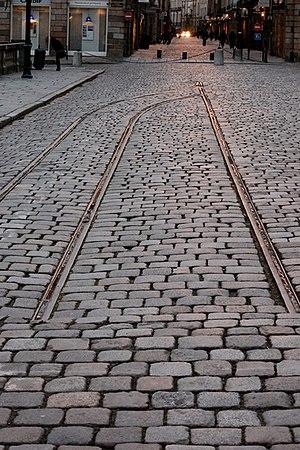
Rails de l'évitement de l'ancien tramway de Rennes, place du parlement de Bretagne.
Le tramway de Rennes est un ancien réseau de tramway urbain et interurbain à voie métrique, exploité entre 1897 et 1952 par les Tramways électriques rennais pour le compte de la Compagnie de l'Ouest Électrique. Le réseau de tramway créé alors est la base du système actuel de transport et communication à Rennes. Bien que la métropole rennaise ait opté à la fin du XXᵉ siècle pour un métro et des bus à haut niveau de service, la réimplantation d’un tramway dans la ville revient régulièrement dans les médias.